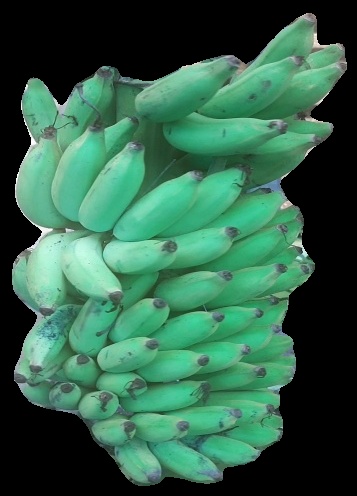
Variety: elakki-bale
Grade: grade2